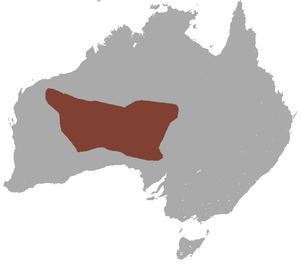
Le Dunnart Ooldea est une espèce de souris marsupiale similaire au dunnart à pieds velus et qui vit en Australie.